List of Mesopotamian deities

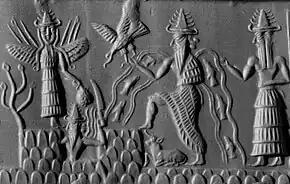
Akkadian cylinder seal dating to 2300 BC, depicting the deities Inanna, Utu, Enki, and Isimud

Deities in ancient Mesopotamia were almost exclusively anthropomorphic. They were thought to possess extraordinary powers and were often envisioned as being of tremendous physical size. The deities typically wore "melam", an ambiguous substance which "covered them in terrifying splendor" and which could also be worn by heroes, kings, giants, and even demons. The effect that seeing a deity's "melam" has on a human is described as "ni", a word for the "physical creeping of the flesh". Both the Sumerian and Akkadian languages contain many words to express the sensation of "ni", including the word "puluhtu", meaning "fear". Deities were almost always depicted wearing horned caps, consisting of up to seven superimposed pairs of ox-horns. They were also sometimes depicted wearing clothes with elaborate decorative gold and silver ornaments sewn